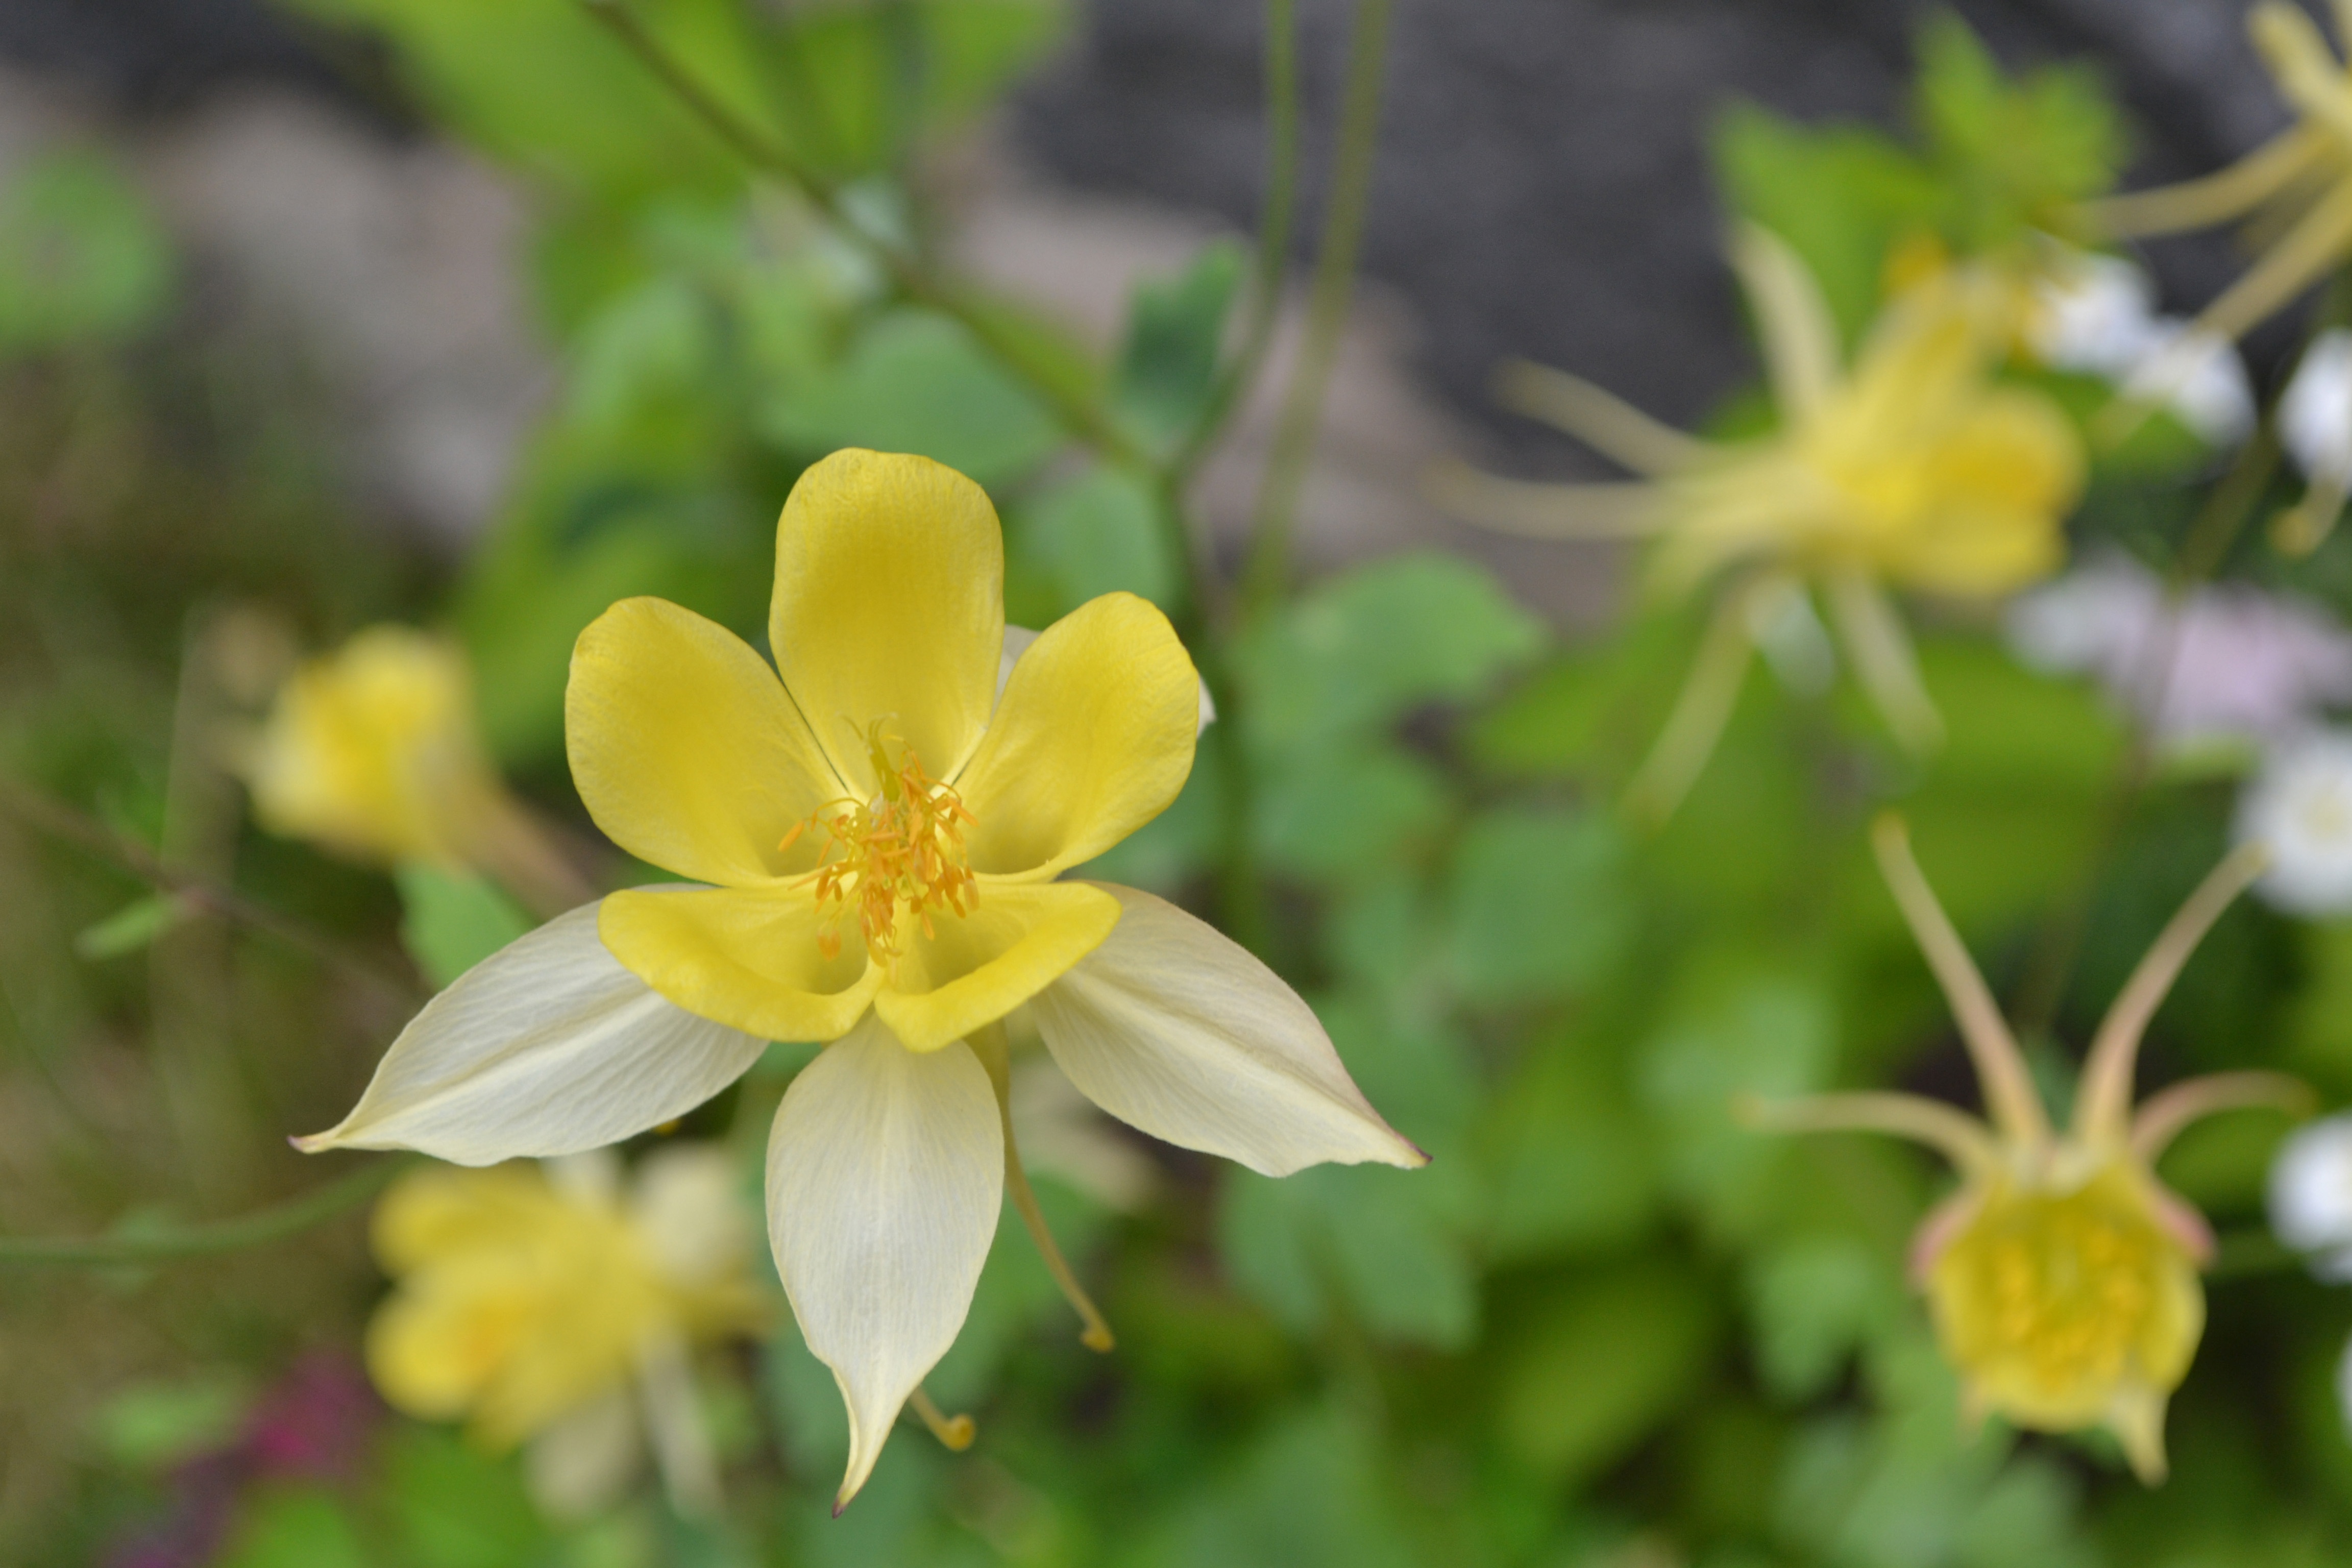
blossom, plant, flower, botany, yellow, flora, wildflower, forget me not, hypericum, macro photography, flowering plant, hypericaceae, land plant